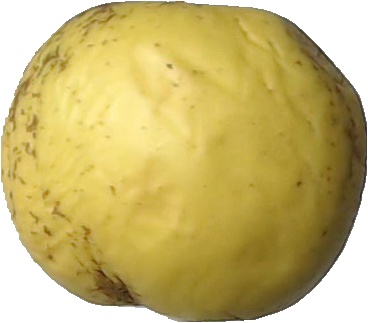
Label: apple_golden_1